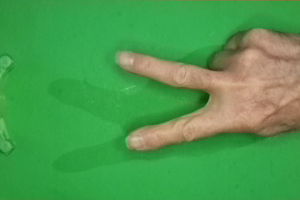
Label: scissors